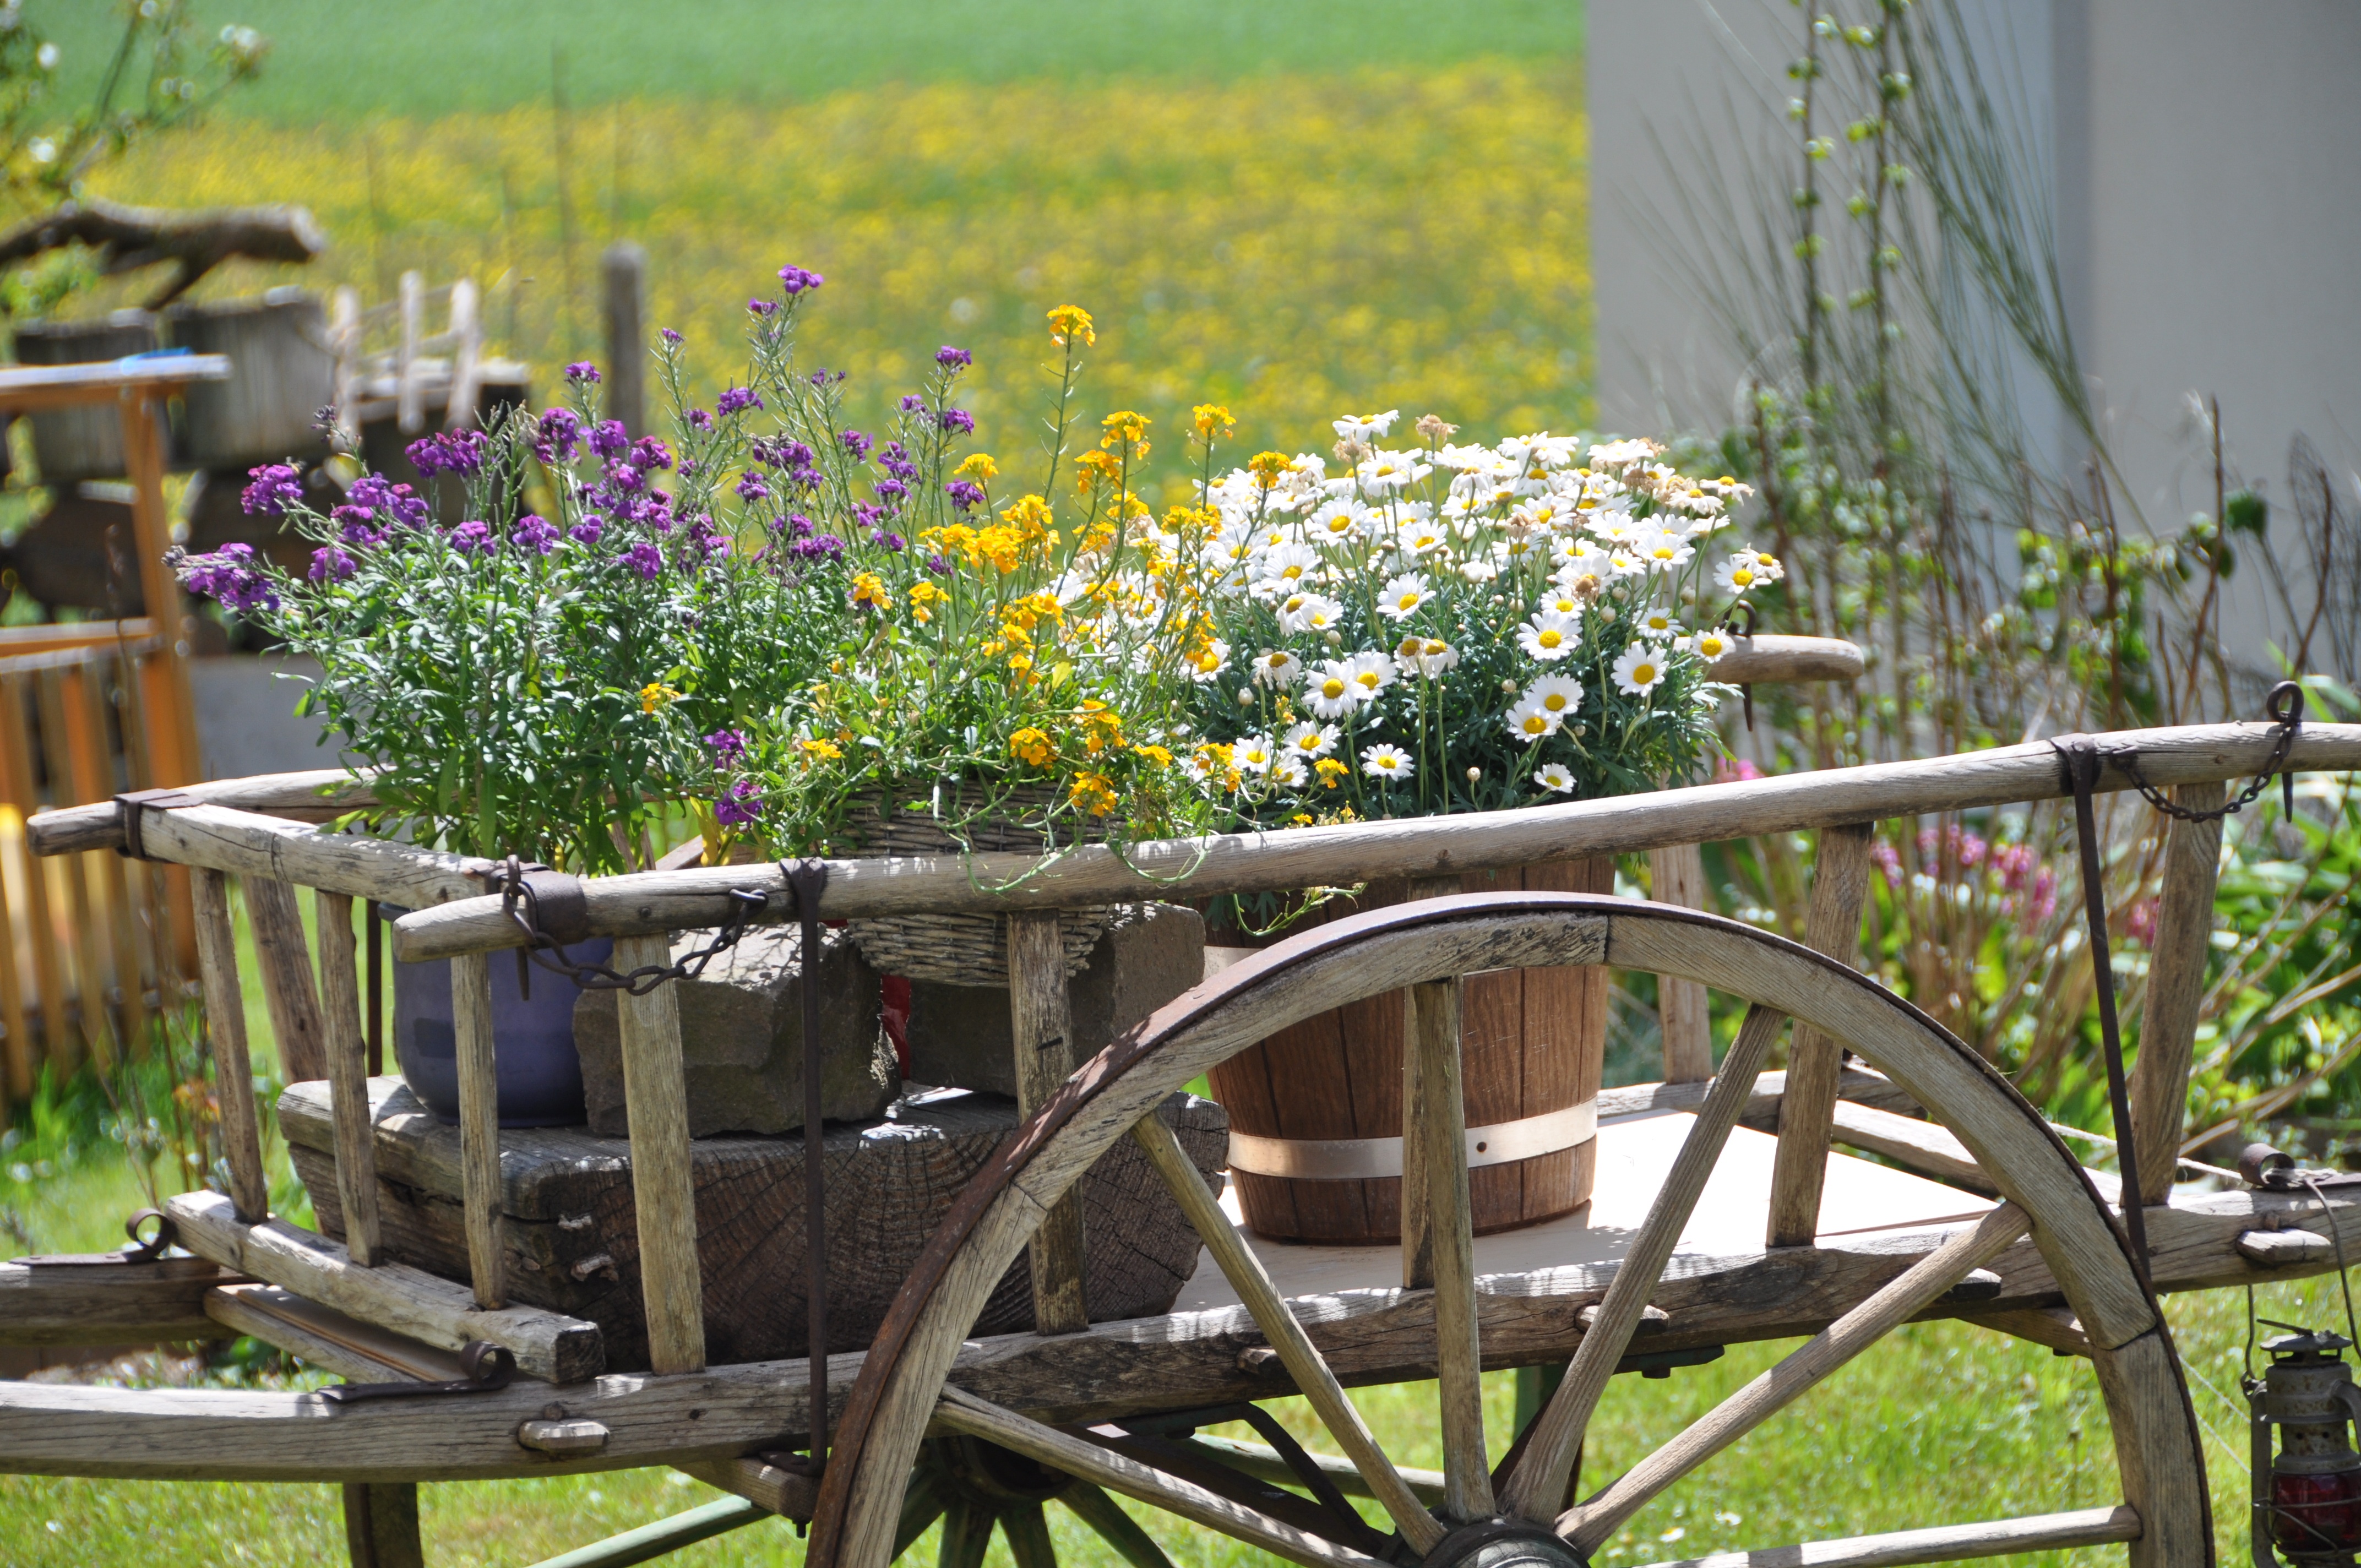
nature, wood, lawn, meadow, wheel, flower, backyard, garden, flowers, yard, floristry, marguerite